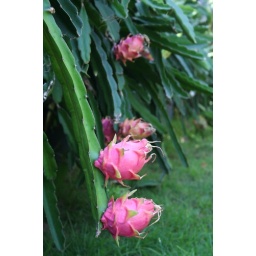
Pitahaya in fruit - Simi Valley, Edgar Valvidia's house